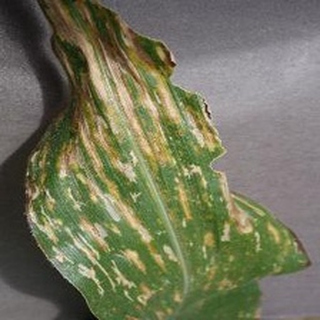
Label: corn_gray_leaf_spot